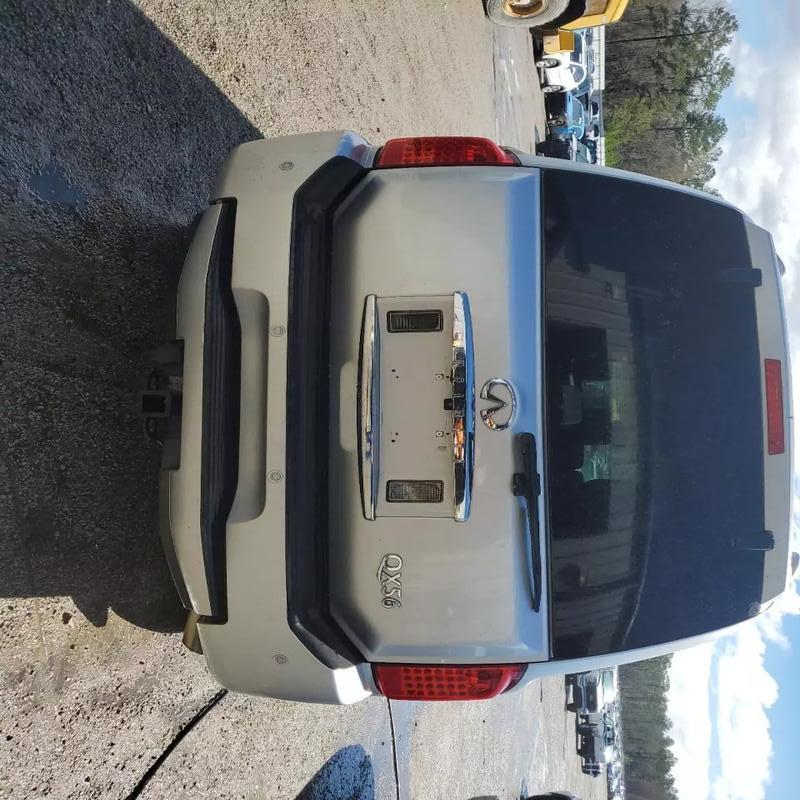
Aucun dommage détecté.
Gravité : aucun